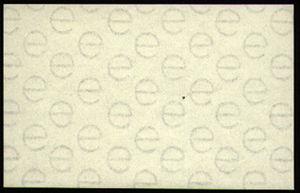
Les timbres postaux de la République d'Irlande sont publiés par l'autorité postale de la République indépendante d'Irlande. L'Irlande appartenait encore au Royaume-Uni lorsque les premiers timbres postaux de l'histoire ont été publiés en Angleterre, en mai 1840. Ces timbres ont été utilisés en Irlande jusqu'à ce que le nouveau gouvernement prenne définitivement le pouvoir, en 1922, à la suite de la guerre d'indépendance irlandaise. À partir du 17 février 1922, les timbres britanniques existants furent surchargés de texte en irlandais pour donner naissance à une première série de timbres d'usage courant, dans l'attente de la proclamation officielle de l'indépendance. Une première série officielle de timbres courants fut émise par le nouveau Irish Minister for Posts and Telegraphs le 6 décembre 1922. Le tout premier modèle, un timbre vert foncé d'une valeur de 2d, figurait une carte de l'île incluant l'Irlande du Nord, restée intégrée au Royaume-Uni. Depuis lors, au gré des besoins du pays et des changements de monnaie, de nouvelles images et de nouvelles valeurs ont façonné un total de neuf séries courantes, la dernière datant de 2004.